South Island

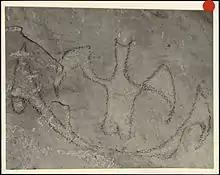
Charcoal rock drawing at Carters rockpool on the Ōpihi River

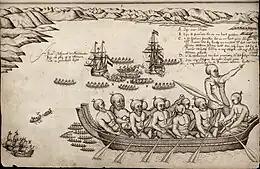
First European impression of Māori, at Murderers' Bay, 1642

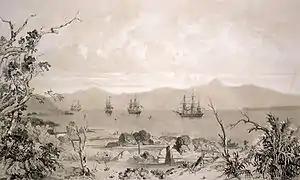
Ships in what is likely to be Akaroa Harbour some time in the early 19th century

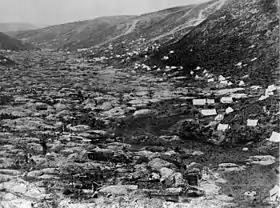
Gabriel's Gully during the Otago gold rush, 1862

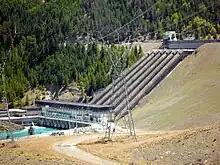
Benmore Dam is the largest of eight dams within the Waitaki power scheme and was commissioned in 1965.

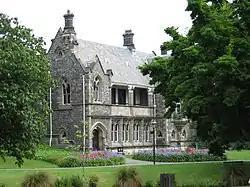
The Canterbury Provincial Council Buildings in Christchurch, designed by Benjamin Mountfort

The South Island has no separately represented country subdivision, but is guaranteed 16 of the electorates in the New Zealand House of Representatives. A two-tier structure constituted under the Local Government Act 2002 gives the South Island (and its adjacent islands) seven regional councils for the administration of regional environmental and transport matters and 25 territorial authorities that administer roads, sewerage, building consents, and other local matters. Four of the territorial councils (one city and three districts) also perform the functions of a regional council and are known as unitary authorities under the New Zealand government.